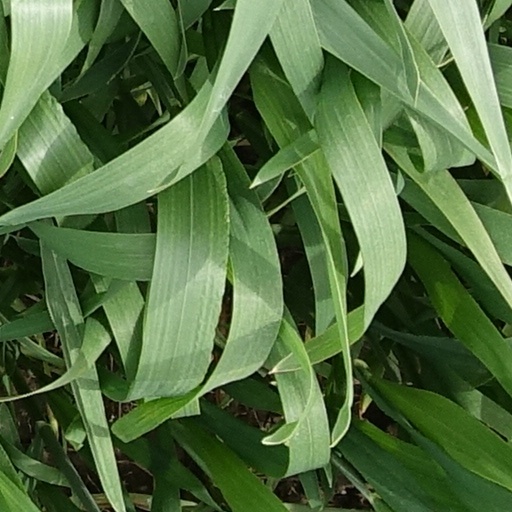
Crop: wheat